Tijarafe

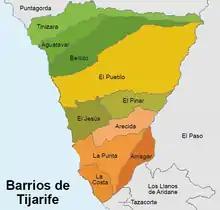

Tijarafe is a town and a municipality on the island of La Palma, Province of Santa Cruz de Tenerife, Canary Islands, Spain. It is situated in the northwestern part of the island. The population of the municipality is 2,776 (2013) and the area is 53.76 km². Tijarafe is 7 km northwest of Los Llanos de Aridane and 19 km west of the island capital Santa Cruz de La Palma.